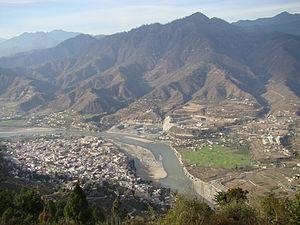
Srinagar est une ville indienne, la principale du district de Pauri Garhwal, division de Garhwal, dans l'État de l'Uttarakhand.